Battle of Franklin

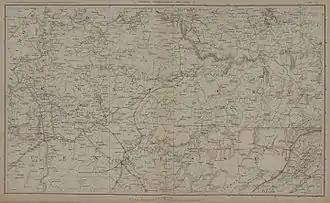
Kentucky-Northern Tennessee, 1864

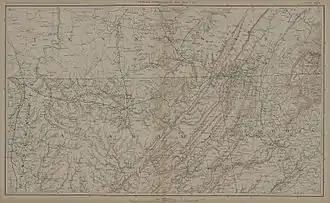
Southern Tennessee-Alabama, 1864

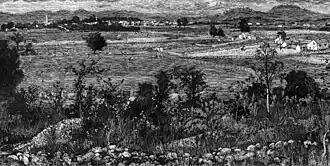
View north from Hood's headquarters on Winstead Hill (engraving from "Battles and Leaders of the Civil War")

Following his defeat in the Atlanta Campaign, Hood had hoped to lure Major General William T. Sherman into battle by disrupting his railroad supply line from Chattanooga to Atlanta. After a brief period in which he pursued Hood, Sherman decided instead to cut his main army off from these lines and "live off the land" in his famed March to the Sea from Atlanta to Savannah. By doing so, he would avoid having to defend hundreds of miles of supply lines against constant raids, through which he predicted he would lose "a thousand men monthly and gain no result" against Hood's army.